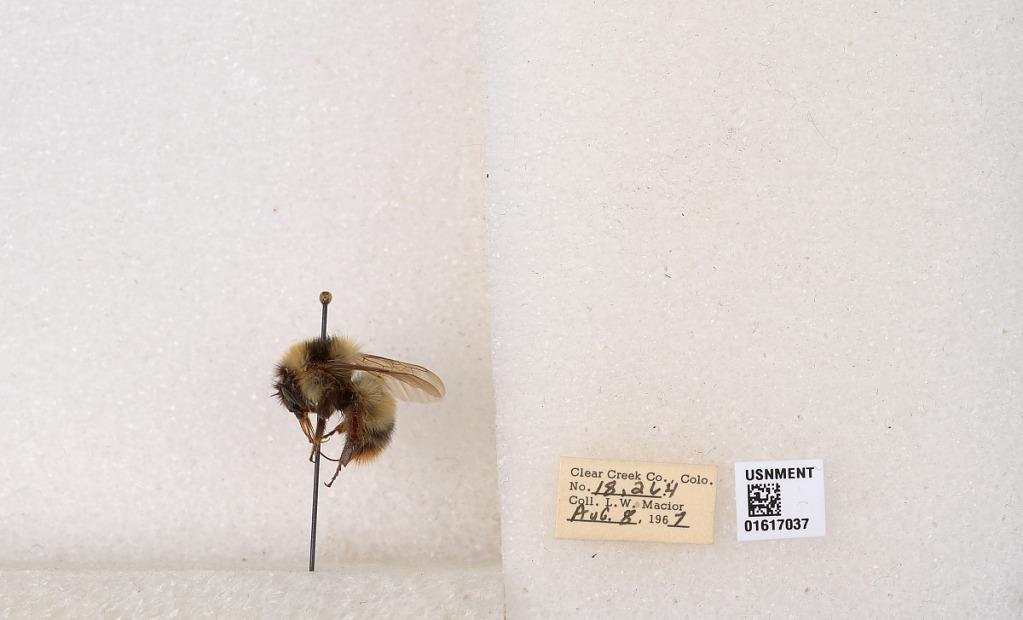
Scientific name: Bombus kirbyellus
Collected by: L. Macior
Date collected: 1967-8-8
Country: United States
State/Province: Colorado
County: Clear Creek
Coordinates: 39.6891, -105.644